Sustainable architecture

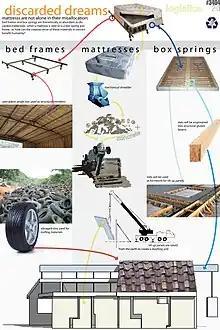
Discarded Dreams Competition entry from 2008 by Ralph Spencer Steenblik and Aaron Legendre highlighting recycling items for building

Active solar devices such as photovoltaic solar panels help to provide sustainable electricity for any use. Electrical output of a solar panel is dependent on orientation, efficiency, latitude, and climate—solar gain varies even at the same latitude. Typical efficiencies for commercially available PV panels range from 4% to 28%. The low efficiency of certain photovoltaic panels can significantly affect the payback period of their installation. This low efficiency does not mean that solar panels are not a viable energy alternative. In Germany, for example, solar panels are commonly installed in residential home construction.